Viola

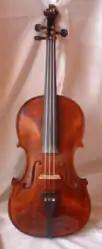
3-stringed viola, used in Hungarian and Romanian folk music

Although not as commonly used as the violin in folk music, the viola is nevertheless used by many folk musicians across the world. Extensive research into the historical and current use of the viola in folk music has been carried out by Dr. Lindsay Aitkenhead. Players in this genre include Eliza Carthy, Mary Ramsey, Helen Bell, and Nancy Kerr. Clarence "Gatemouth" Brown was the viola's most prominent exponent in the genre of blues.